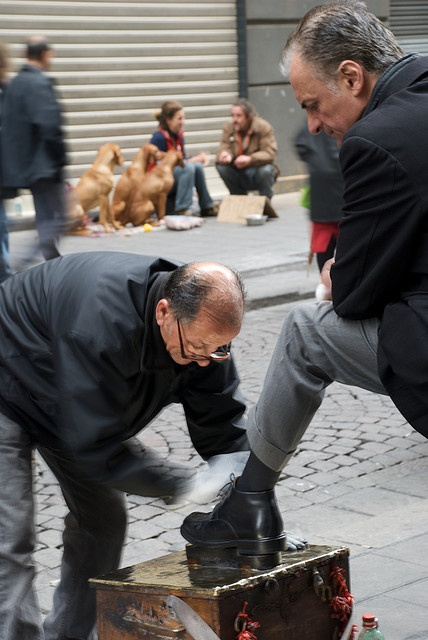
A man shining another mans black shoe on top of a box.
A guy on the side of a street getting his shoes shined.
A man receives a shoe shine on the street side.
A person shining shoes on a box, in the road.
a man shining another mans shoes on the street